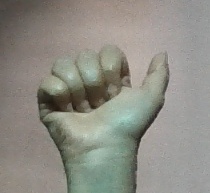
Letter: dhad